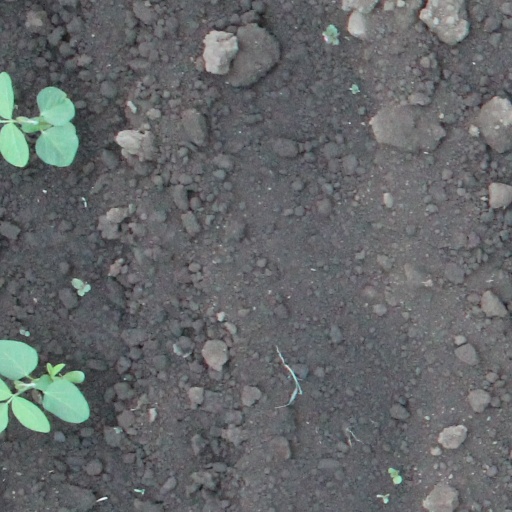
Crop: soybean